Fountain of Fame (Madrid)

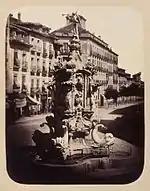
A 1864 photograph of the fountain by , then located at the Plaza de Antón Martín.

Commissioned during the reign of Philip V to Pedro de Ribera to be built at the , the precise date for the beginning of the works is uncertain, although the process was already started by 1731. It was completed in 1732.